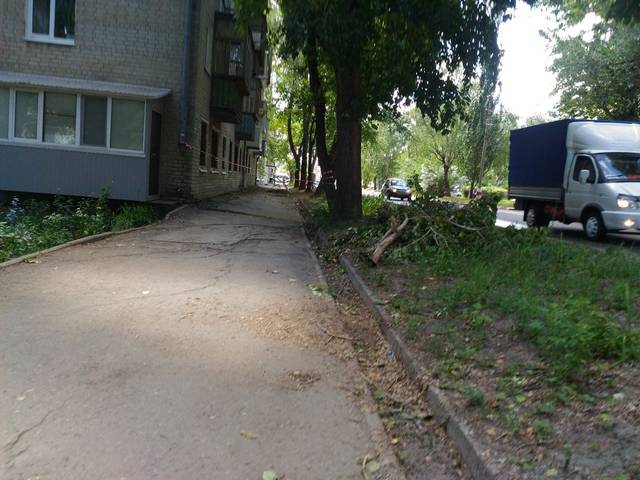
Region: Russia
Coordinates: 54.333, 48.39